Hotel deLuxe

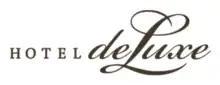
Logo for Hotel deLuxe

Built in 1912 as the Mallory Hotel, the hotel was commissioned by Rufus Mallory, a Portland lawyer and politician, and is listed on the National Register of Historic Places under its original name. It was sold in 2004, renovated, and reopened as the Hotel deLuxe in 2006. The hotel houses the bar, Driftwood Room.